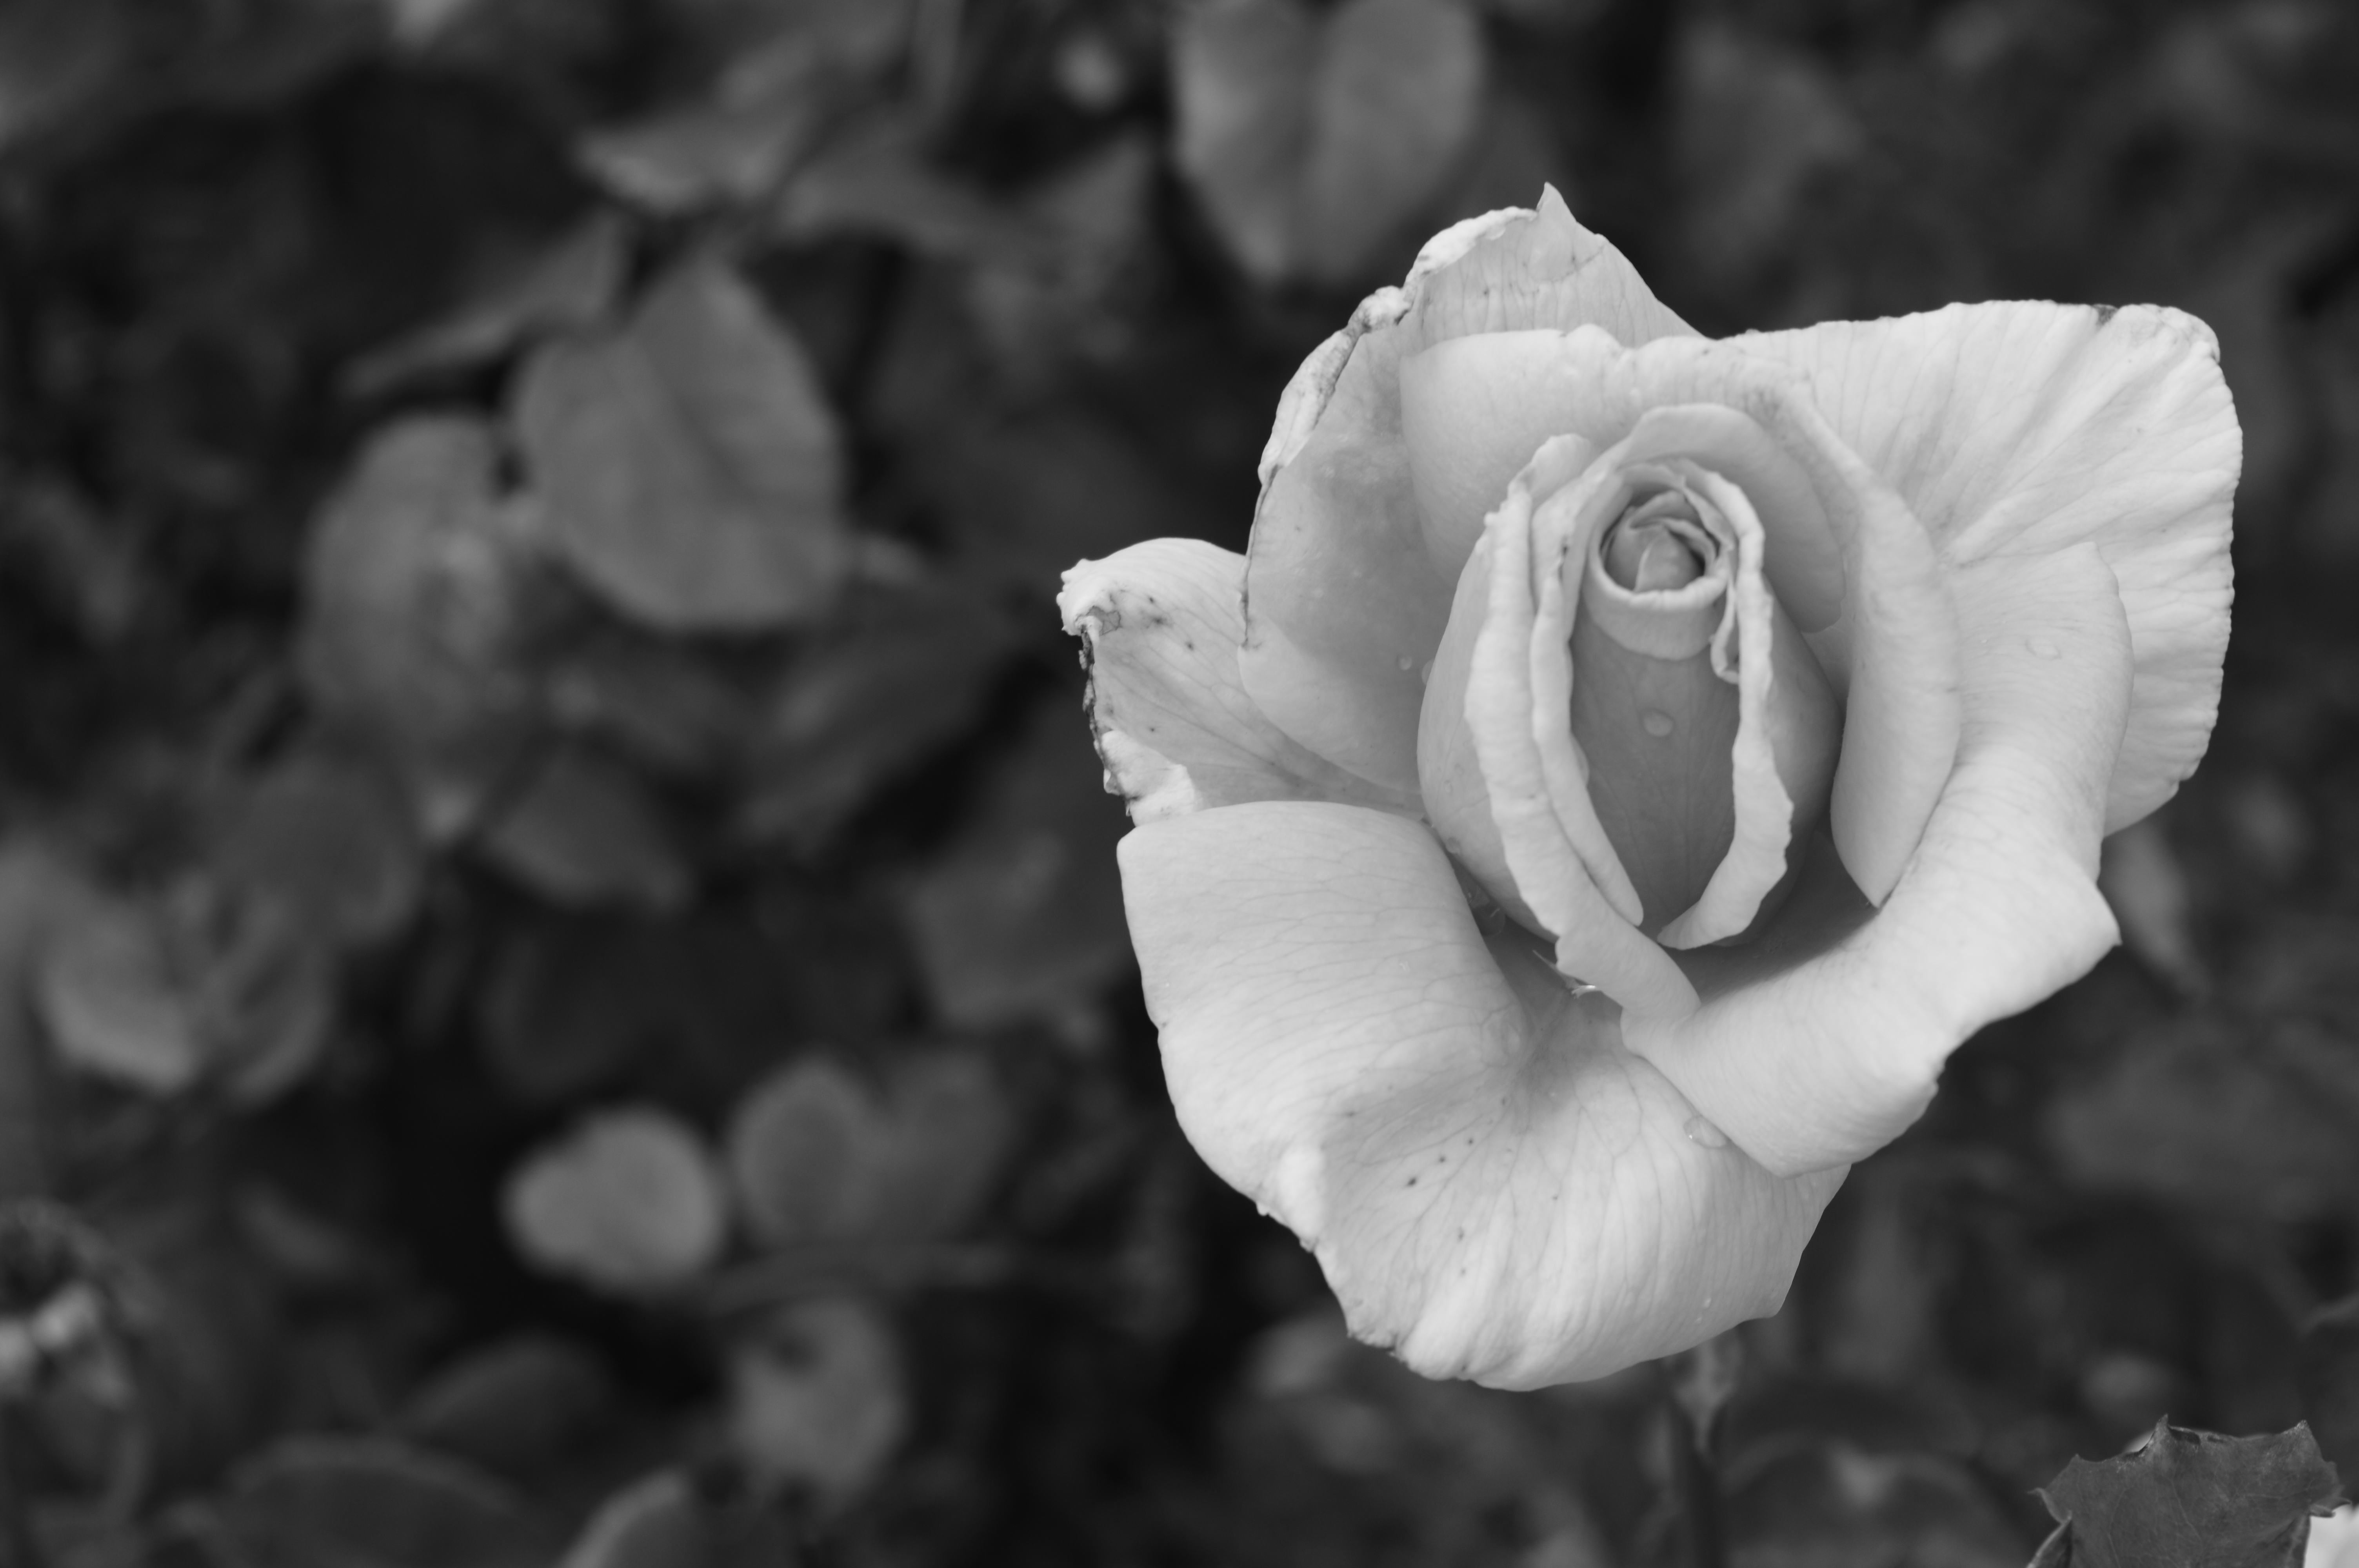
blossom, black and white, plant, white, photography, flower, petal, love, rose, black, monochrome, flora, close up, petals, blossoms, blooms, macro photography, flowering plant, rose family, monochrome photography, plant stem, land plant, floral flower